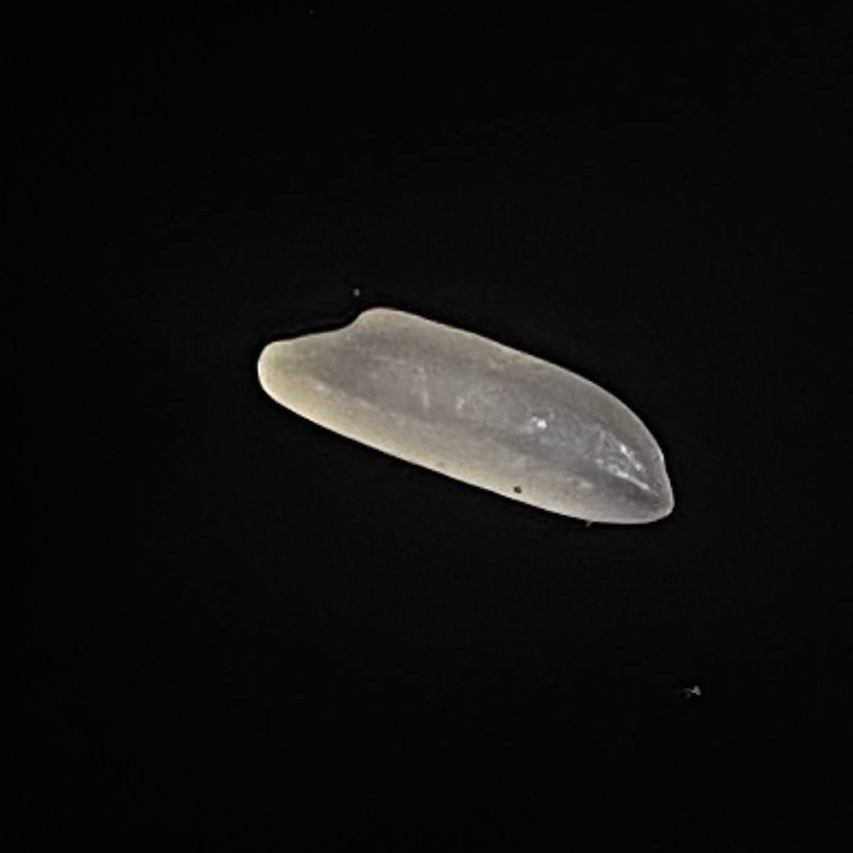
Rice variety: Najirshail